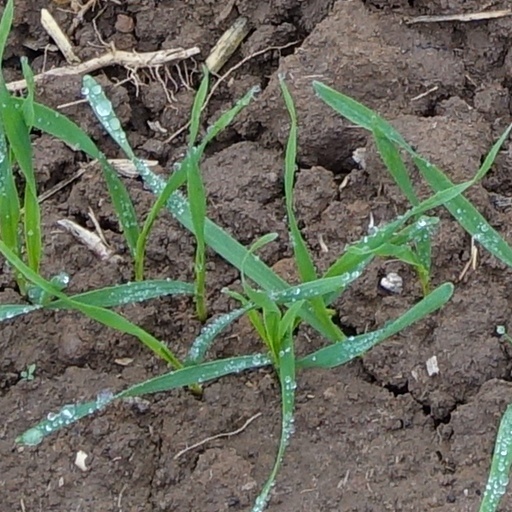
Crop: wheat